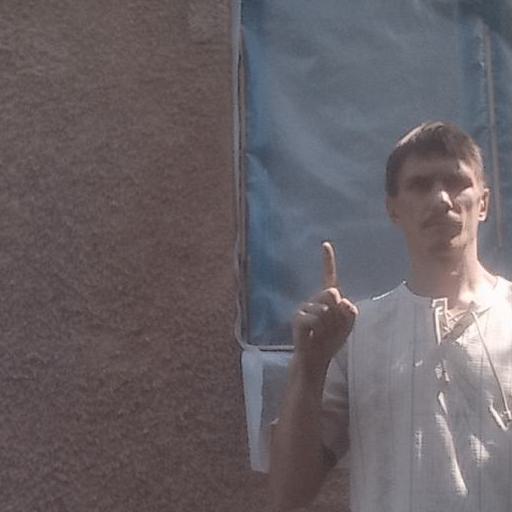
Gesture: one